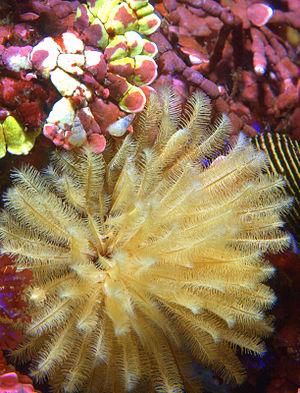
On appelle ver tubicole, ver tubulaire ou ver plumeux les vers marins benthiques et sédentaires de la classe de Polychaeta, de la sous-classe des Palpata, de l'ordre des Canalipalpata et du sous-ordre des Sabellida qui ont la particularité de vivre dans un tube. On nomme aussi ver tubicole certains vers, entre autres ceux de la famille des Siboglinidae, l'ordre des Rhabdopleurida et la famille des Phoronida, qui ont la particularité de vivre dans un tube.